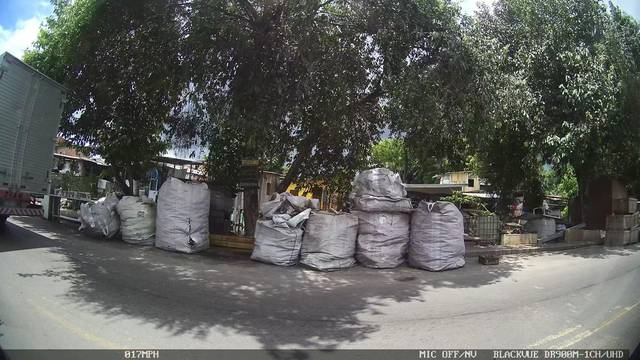
Region: Brazil
Coordinates: -3.118, -59.975